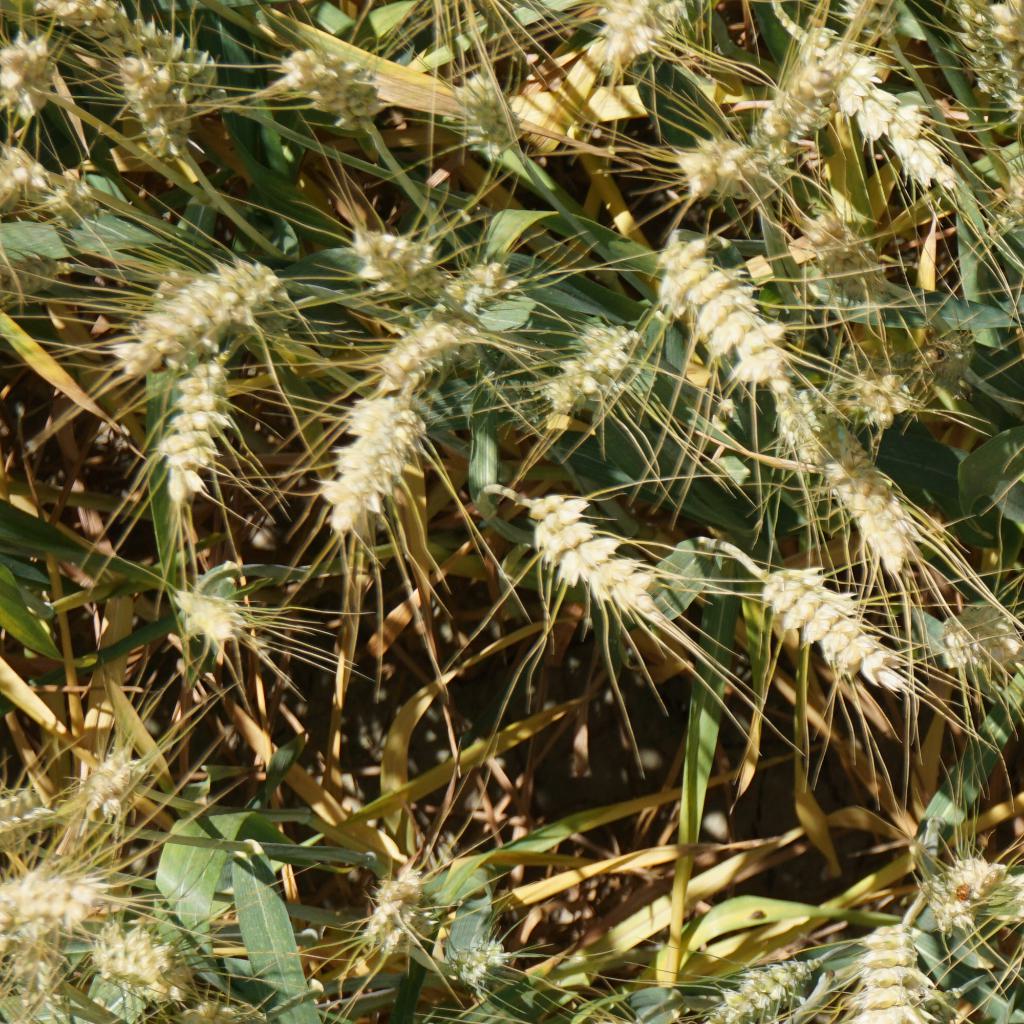
Country: France
Location: Gréoux
Wheat development stage: Filling - Ripening